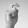
ASL letter: X